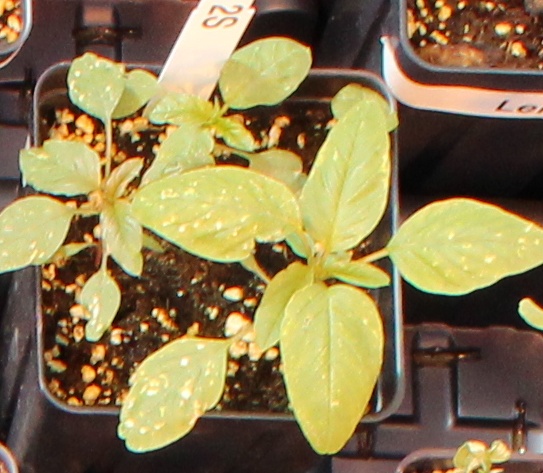
Label: Palmer Amaranth